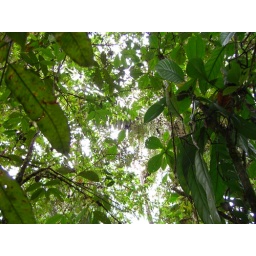
Howler monkey sitting in a tree off in the distance.